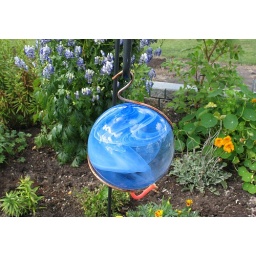
A blue ball in the flower garden that reflects the clouds passing above in the sky.